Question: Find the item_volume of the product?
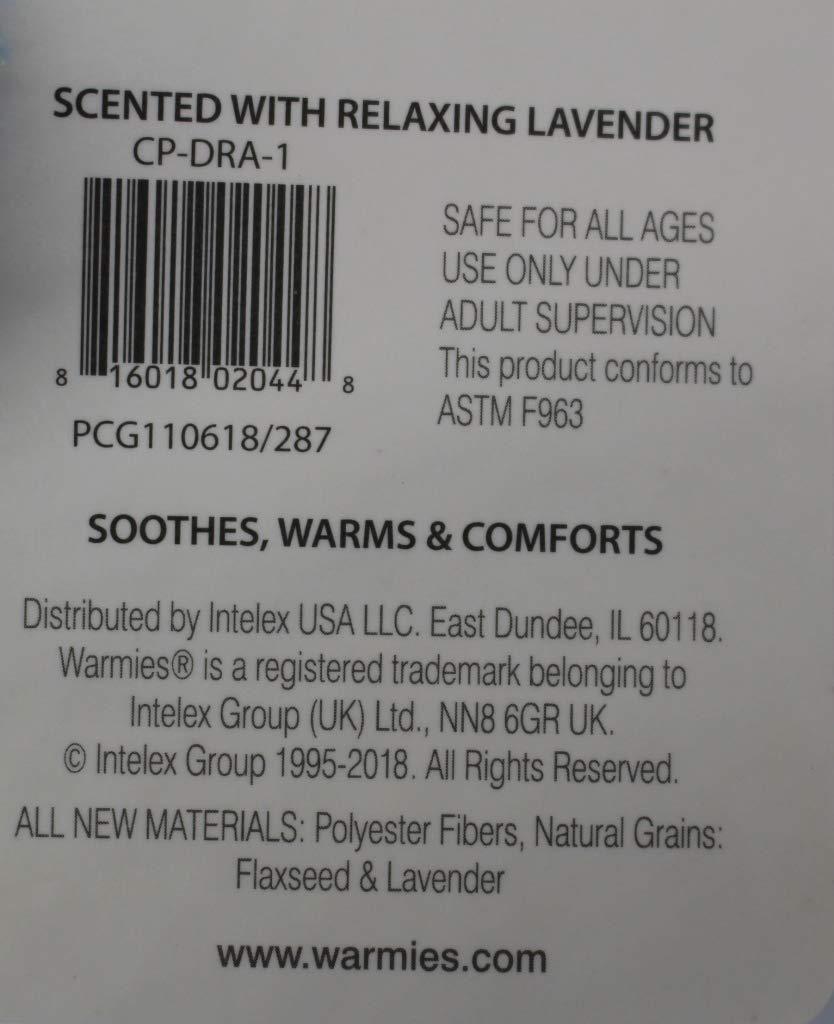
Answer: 1.0 cup